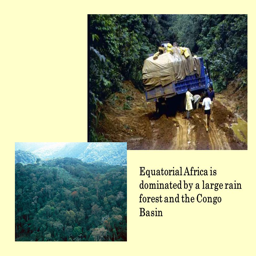
a city is dominated by a large rain forest and a city